Cathepsin

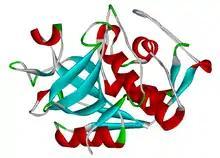
Structure of Cathepsin K

Cathepsins (Ancient Greek "kata-" "down" and "hepsein" "boil"; abbreviated CTS) are proteases (enzymes that degrade proteins) found in all animals as well as other organisms. There are approximately a dozen members of this family, which are distinguished by their structure, catalytic mechanism, and which proteins they cleave. Most of the members become activated at the low pH found in lysosomes. Thus, the activity of this family lies almost entirely within those organelles. There are, however, exceptions such as cathepsin K, which works extracellularly after secretion by osteoclasts in bone resorption. Cathepsins have a vital role in mammalian cellular turnover.